Crosley Field

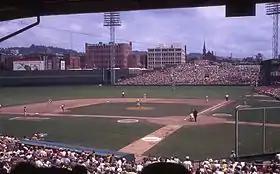
Crosley Field in 1969, its final full season.

Crosley Field was a Major League Baseball park in Cincinnati, Ohio. It was the home field of the National League's Cincinnati Reds from 1912 through June 24, 1970, and the original Cincinnati Bengals football team, members of the second (1937) and third American Football League (1940–41). It was not the original home of the current NFL franchise of the same name: the home of those Bengals in 1968 and 1969 was nearby Nippert Stadium, located on the campus of the University of Cincinnati. Crosley Field was on an asymmetrical block bounded by Findlay Street (south), Western Avenue (northeast, angling), Dalton Avenue (east), York Street (north) and McLean Avenue (west) in the Queensgate section of the city. Crosley has the distinction of being the first major-league park with lights for playing night games.